Embedded cluster

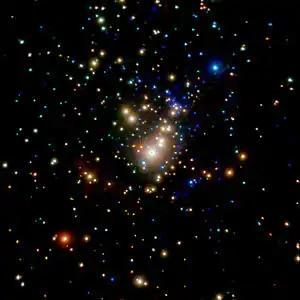
X-ray view of Orion showing the Trapezium embedded cluster.

Embedded stellar clusters, or simply embedded clusters (EC), are open clusters that are still surrounded by their progenitor molecular cloud.